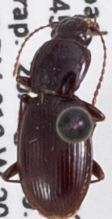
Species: Pterostichus pumilus
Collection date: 2019-08-20
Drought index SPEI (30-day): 0.188
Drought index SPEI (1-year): -2.09
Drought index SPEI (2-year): -2.09